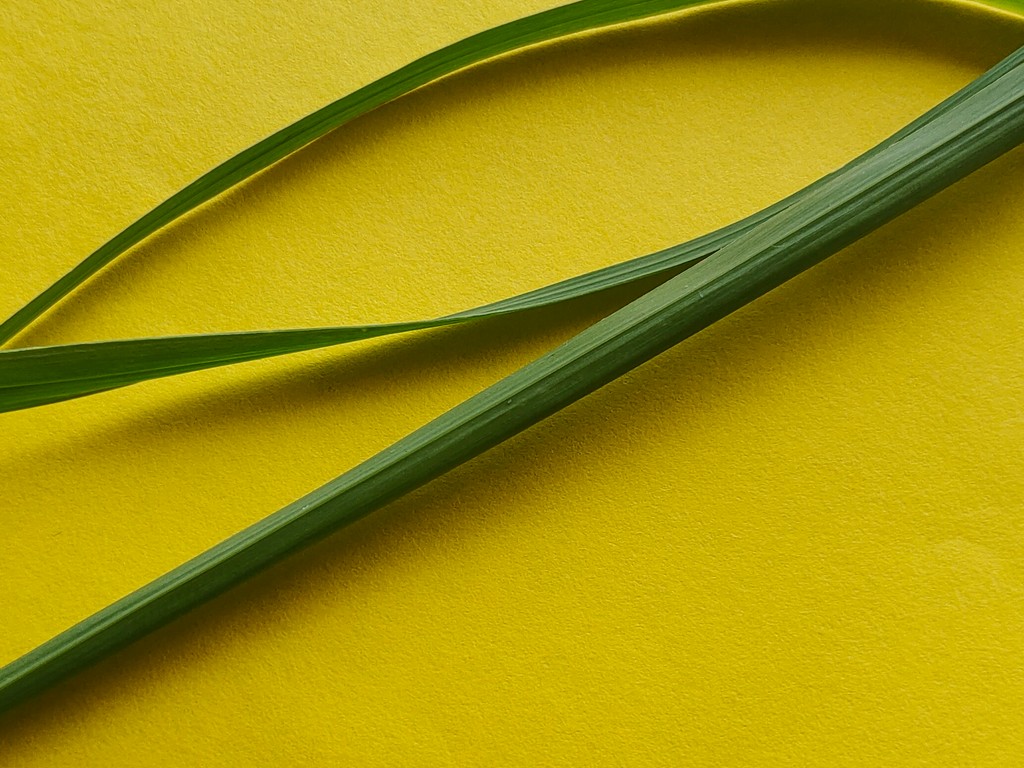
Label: Healthy